Underway replenishment

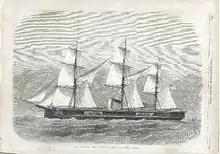
Early ship resupplying at sea, such as an attempt with HMS "Captain" in 1870, was slow and often hazardous.

Prior to underway replenishment, coaling stations were the only way to refuel ships far from home. The Royal Navy had an unparalleled global logistics network of coaling stations and the world's largest collier fleet. This capability allowed the Navy to project naval power around the world and far from home ports. This had two disadvantages: the infrastructure was vulnerable to disruption or attack, and its use introduced a predictable pattern to naval operations that an enemy could exploit.